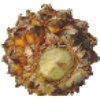
Label: pineapple_mini